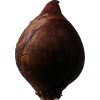
Label: red_onion